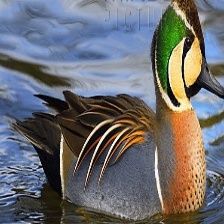
Species: BAIKAL TEAL
Scientific name: ANAS FORMOSA
ImageNet parent category: drake